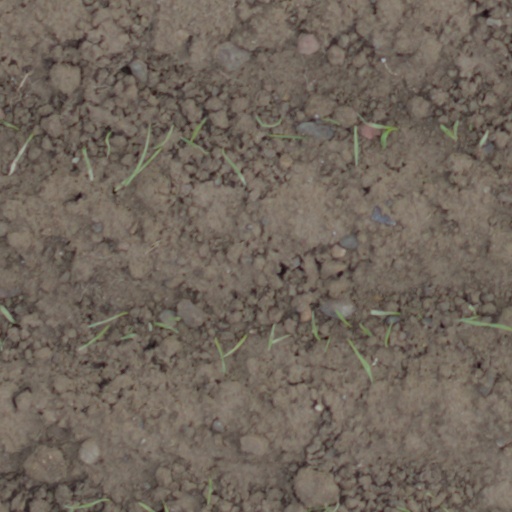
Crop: wheat